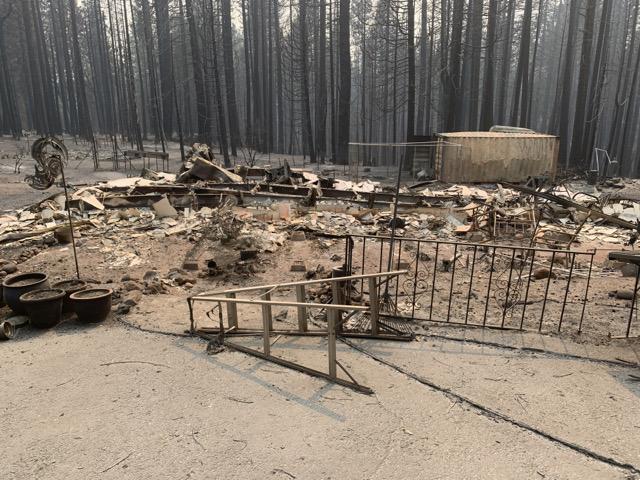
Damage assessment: destroyed